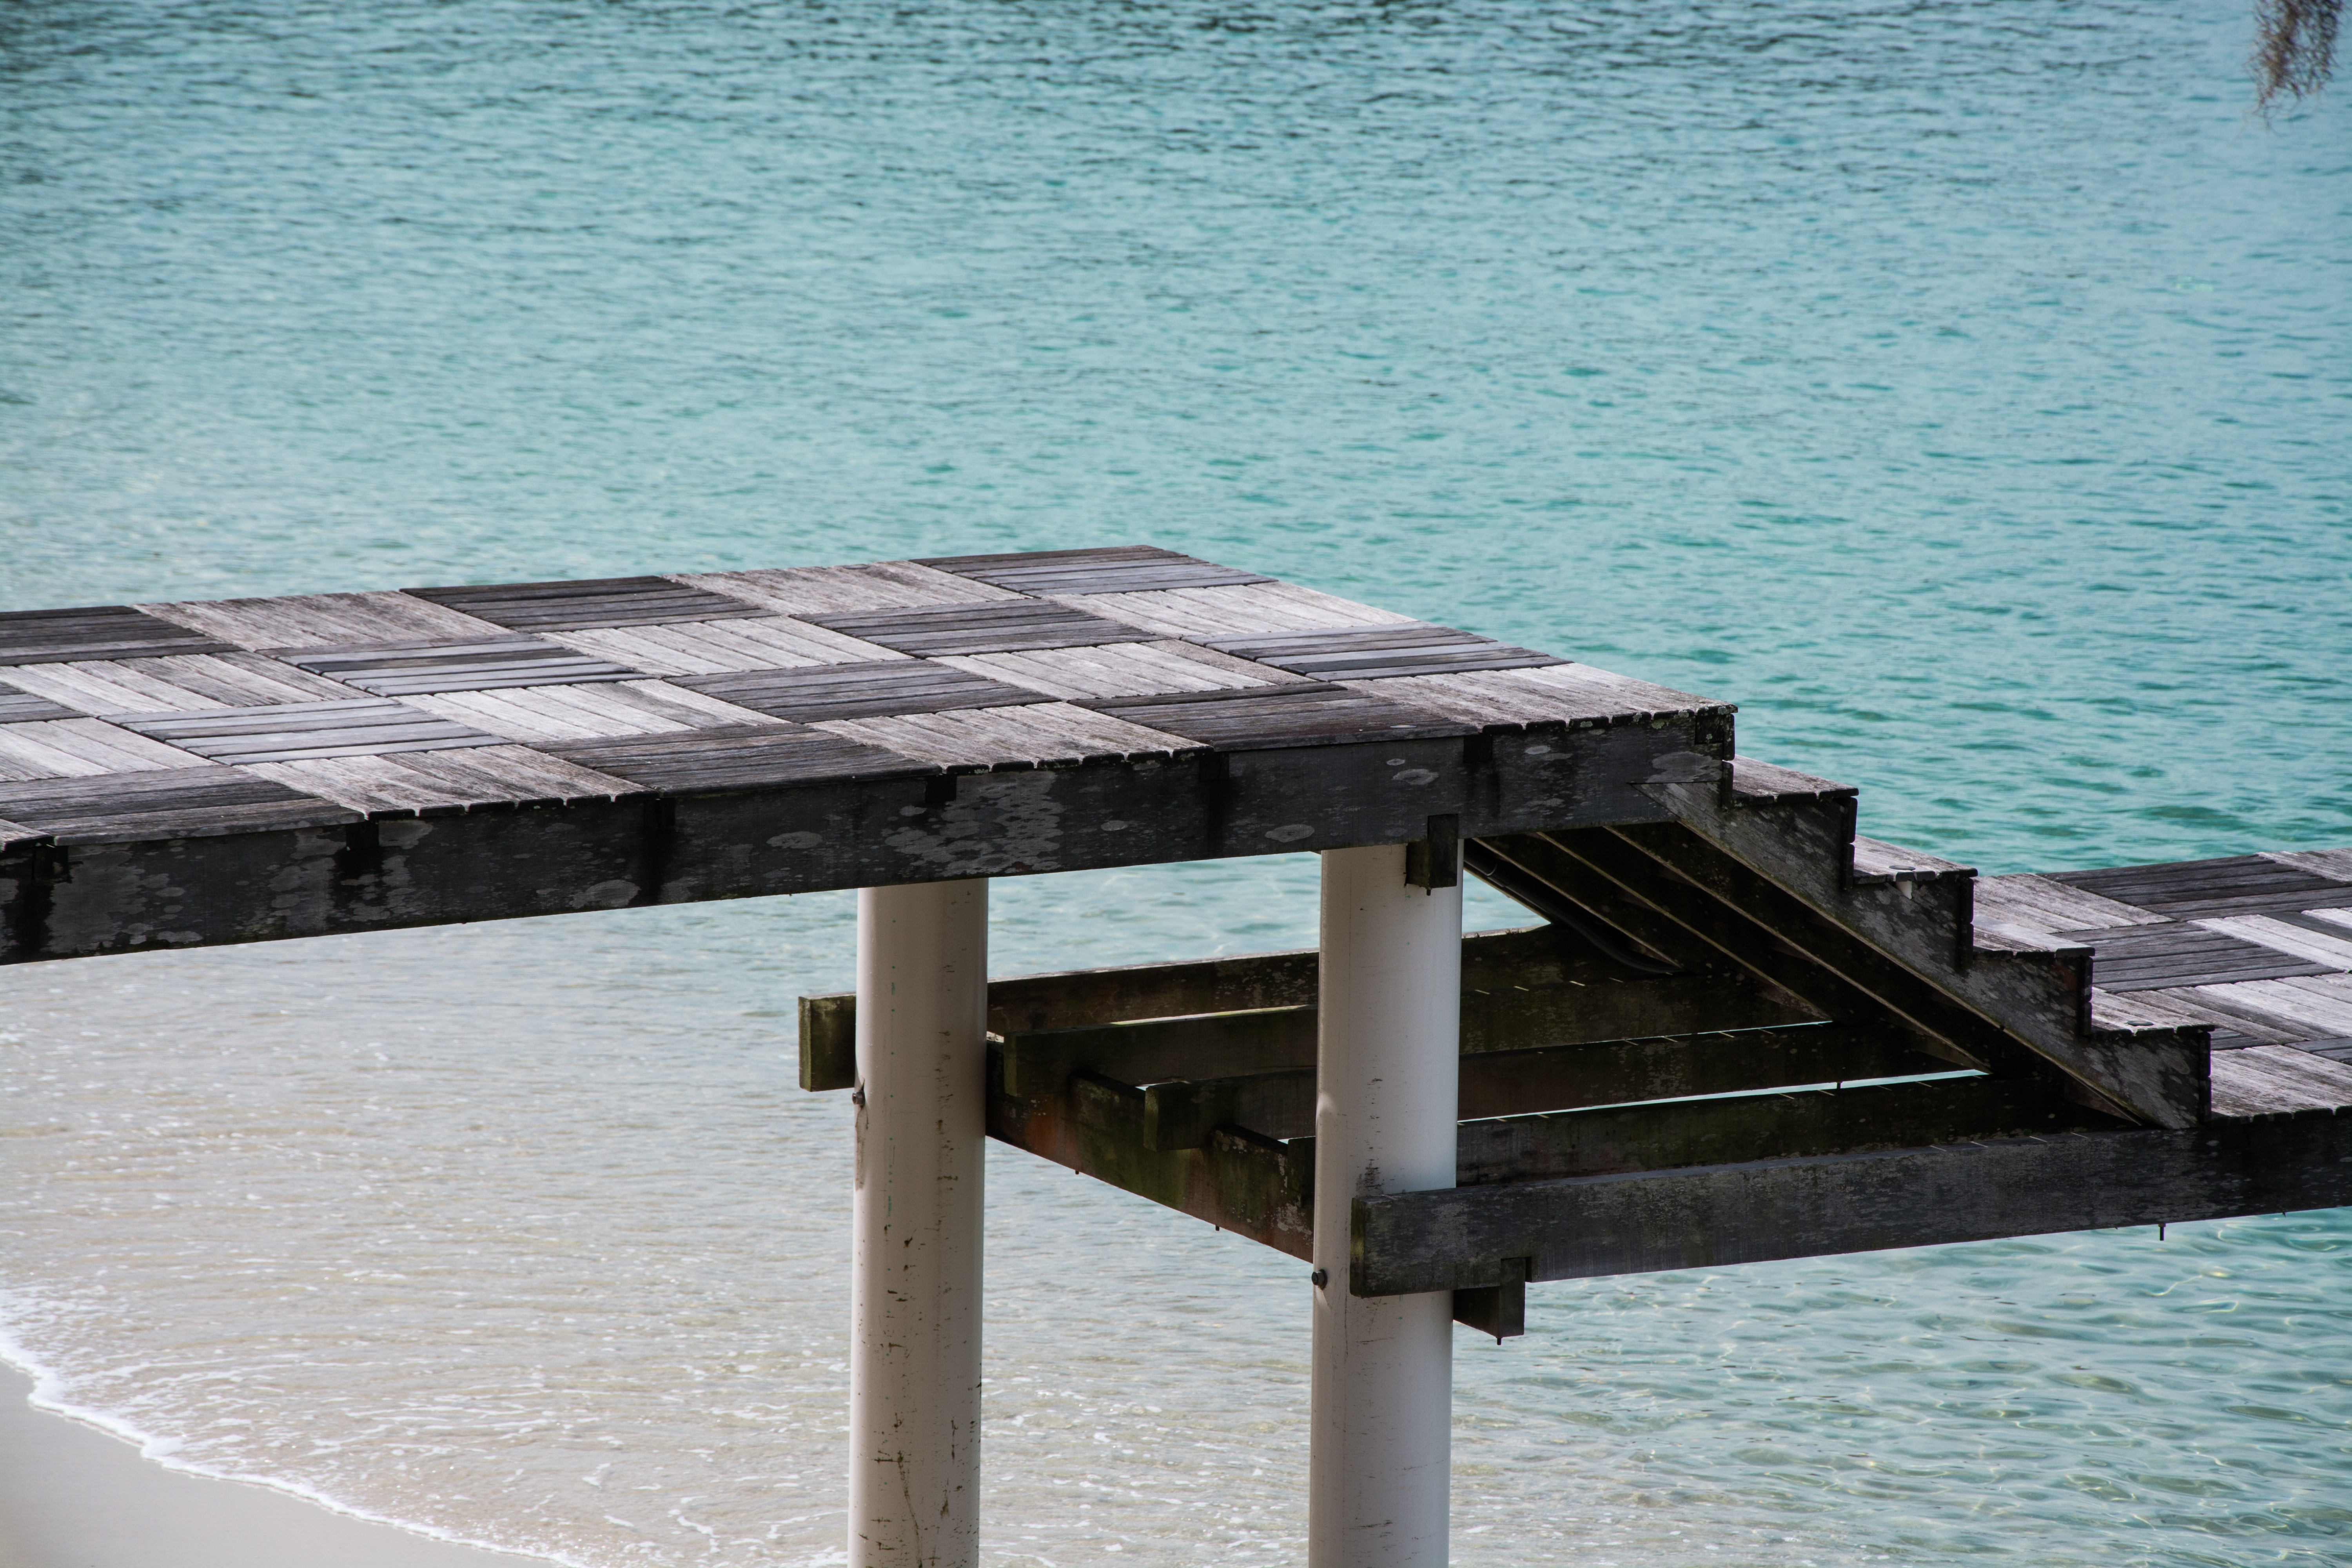
table, sea, water, dock, wood, pier, furniture